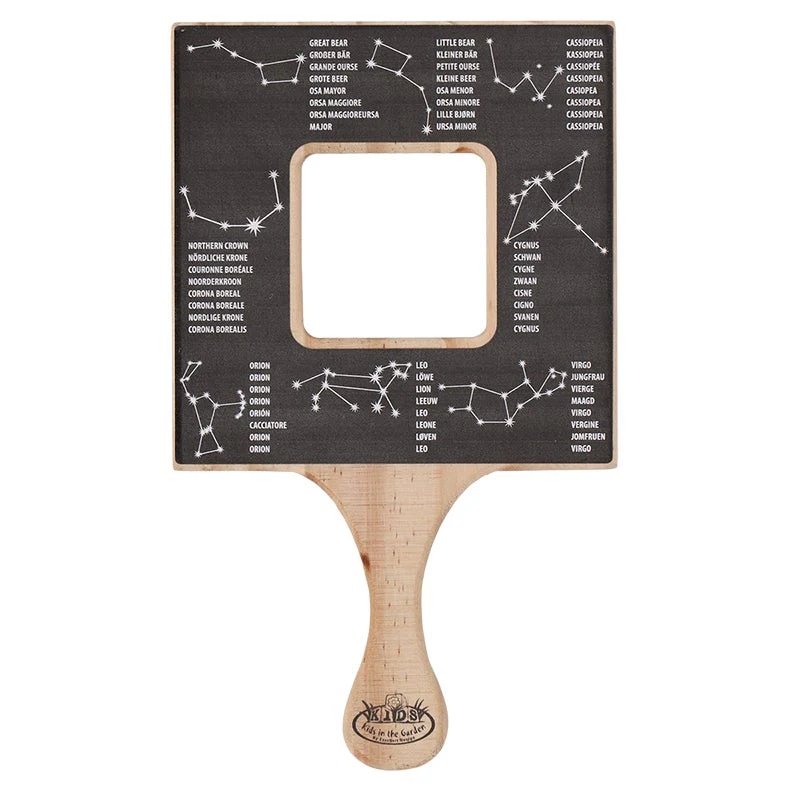
Starry Sky Explorer Frame
Explorer frame for identifying constellations. Made of pine.
Brand: NACH
Category: Toys & Games > Toys > Educational Toys > Astronomy Toys & Models > Star & Planet Maps